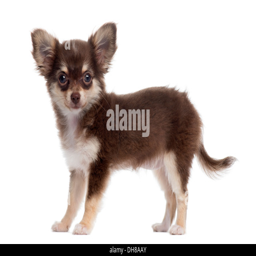
side view of a puppy standing against white background